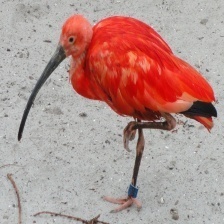
Species: SCARLET IBIS
Scientific name: EUDOCIMUS RUBER